Little Compton, Rhode Island

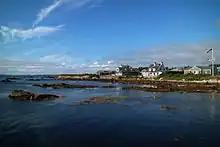
View of Sakonnet Harbor

Sites of historic interest in Little Compton include the Wilbor House, built in 1692 by Samuel Wilbore (1664–1740) (grandson of Samuel Wilbore), and now the home of the Little Compton Historical Society, the Friends Meeting House and Cemetery, and the William Whalley Homestead. There are about 57 historic cemeteries in the town.